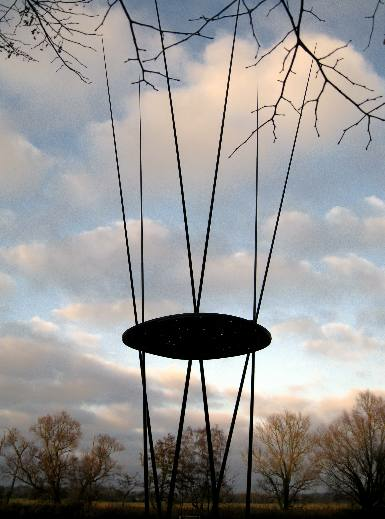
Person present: No